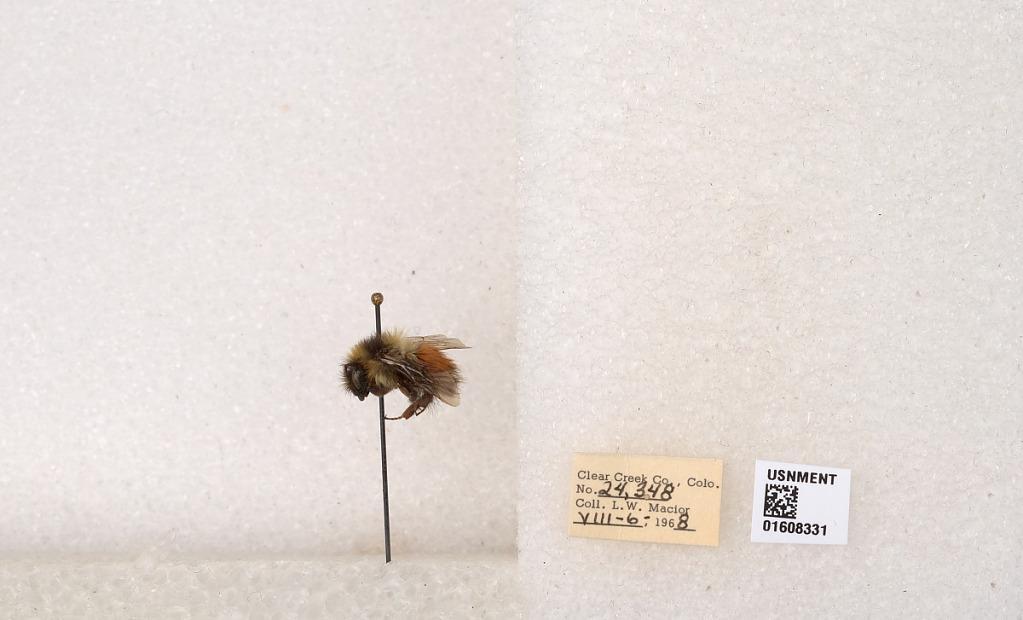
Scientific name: Bombus (Pyrobombus) sylvicola Kirby
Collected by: L. Macior
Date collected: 1968-8-6
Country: United States
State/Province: Colorado
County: Clear Creek
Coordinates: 39.6891, -105.644